Darcy Parish

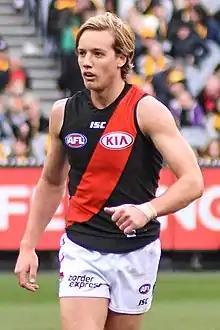
Parish playing for Essendon in August 2018

Darcy Parish (born 25 July 1997) is a professional Australian rules footballer with the Essendon Football Club in the Australian Football League (AFL).